Blaise Pascal

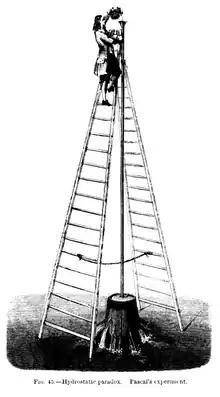
An illustration of the (apocryphal) Pascal's barrel experiment

Pascal contributed to several fields in physics, most notably the fields of fluid mechanics and pressure. In honour of his scientific contributions, the name "Pascal" has been given to the SI unit of pressure and Pascal's law (an important principle of hydrostatics). He introduced a primitive form of roulette and the roulette wheel in his search for a perpetual motion machine.